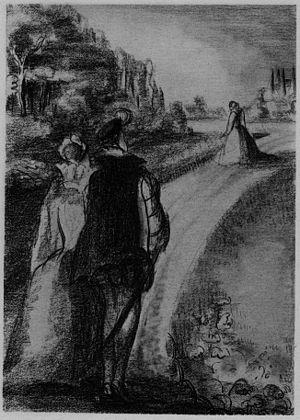
Frontispice de La Princesses de Clèves de Mme de La Fayette, coll. Les Chefs-d'Œuvres illustrés, Éditions de la pléiade, J. Jiffrin 1929
Jeanne Rosoy est une peintre et une illustratrice française active au XXᵉ siècle. Jeanne ou Jane Rosoy est le pseudonyme de Charlotte Alix.